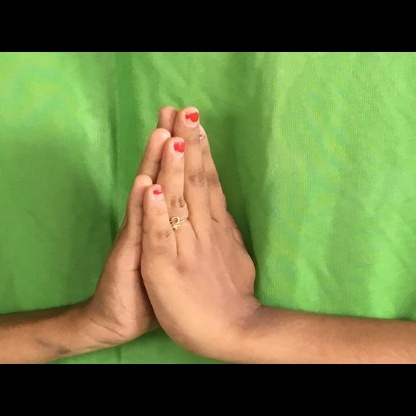
Mudra: Anjali